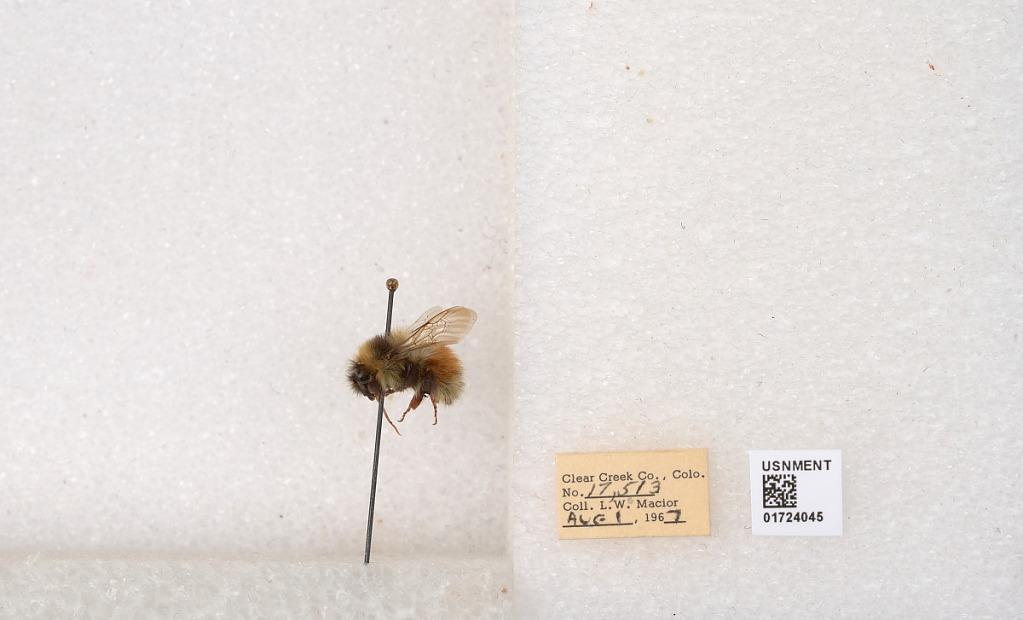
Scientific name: Bombus (Pyrobombus) sylvicola Kirby
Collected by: L. Macior
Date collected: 1967-8-1
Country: United States
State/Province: Colorado
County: Clear Creek
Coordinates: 39.6891, -105.644